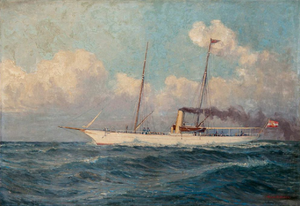
yacht à vapeur Autrichienne Suzume vers 1894
Alexander Kircher, dit Alex Kircher, est un peintre et illustrateur autrichien né à Trieste le 26 février 1867 et mort à Berlin le 16 septembre 1939.